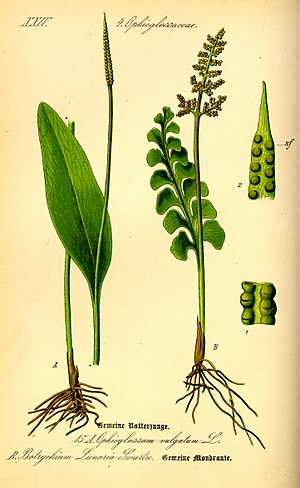
Slangetunge-ordenen
Ophioglossum vulgatum.
Ophioglossum vulgatum.
Slangetunge-ordenen er monotypisk og har kun én familie, den nedennævnte.